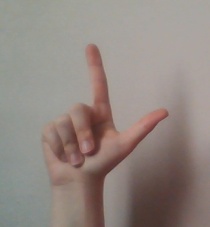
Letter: laam